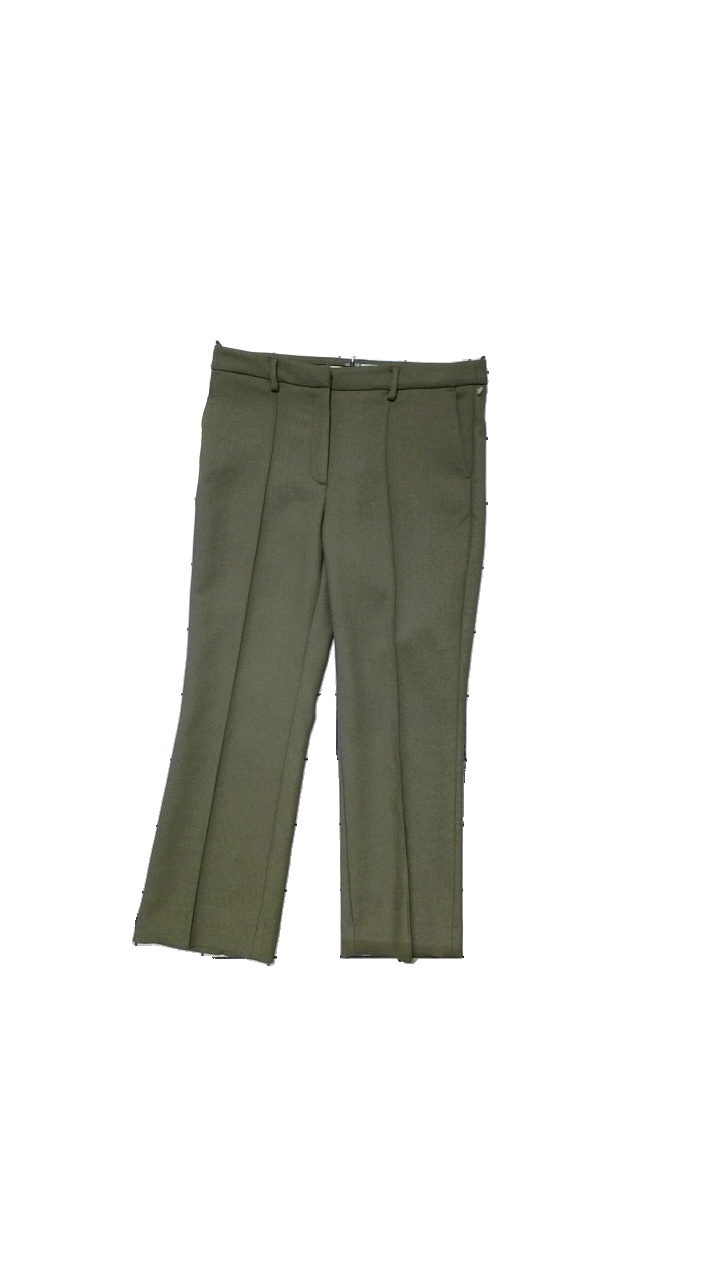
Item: Trousers (Ladies)
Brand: Tiger Of Sweden
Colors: Green
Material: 64% polyester, 34% viscose
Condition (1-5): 5
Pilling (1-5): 5
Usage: Reuse
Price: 100-150